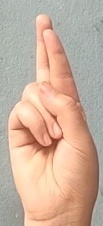
ASL sign: R